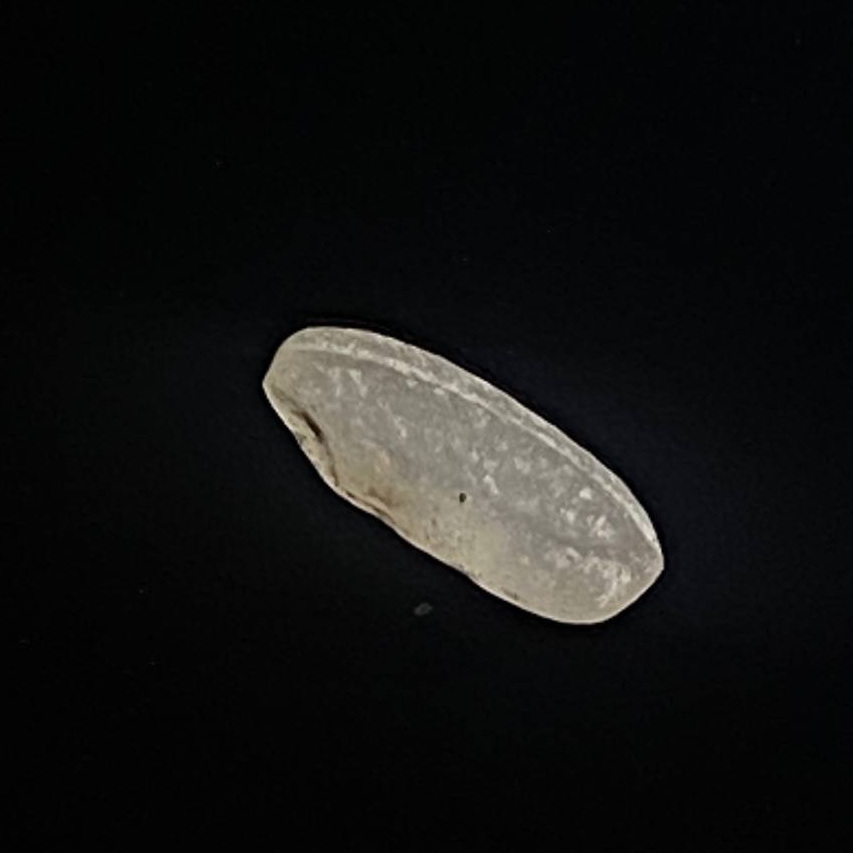
Rice variety: Amon